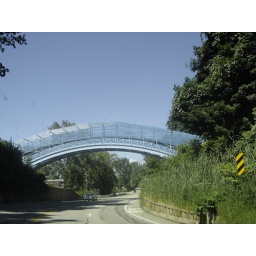
Waldameer Park's Ravine Flyer II roller coaster bridge over the road to Presque Isle Park, Erie PA.